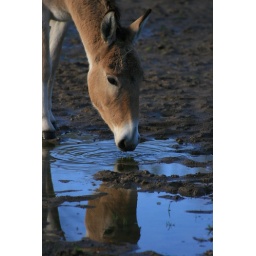
I like how blue the sky is in the reflection